Aksana (wrestler)

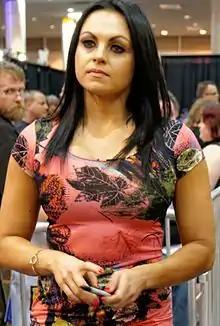
Aksana in 2014

Živilė Raudonienė (born April 29, 1982) is a Lithuanian fitness model, bodybuilder, and retired professional wrestler. She is best known for her time in WWE, where she performed under the ring name Aksana.